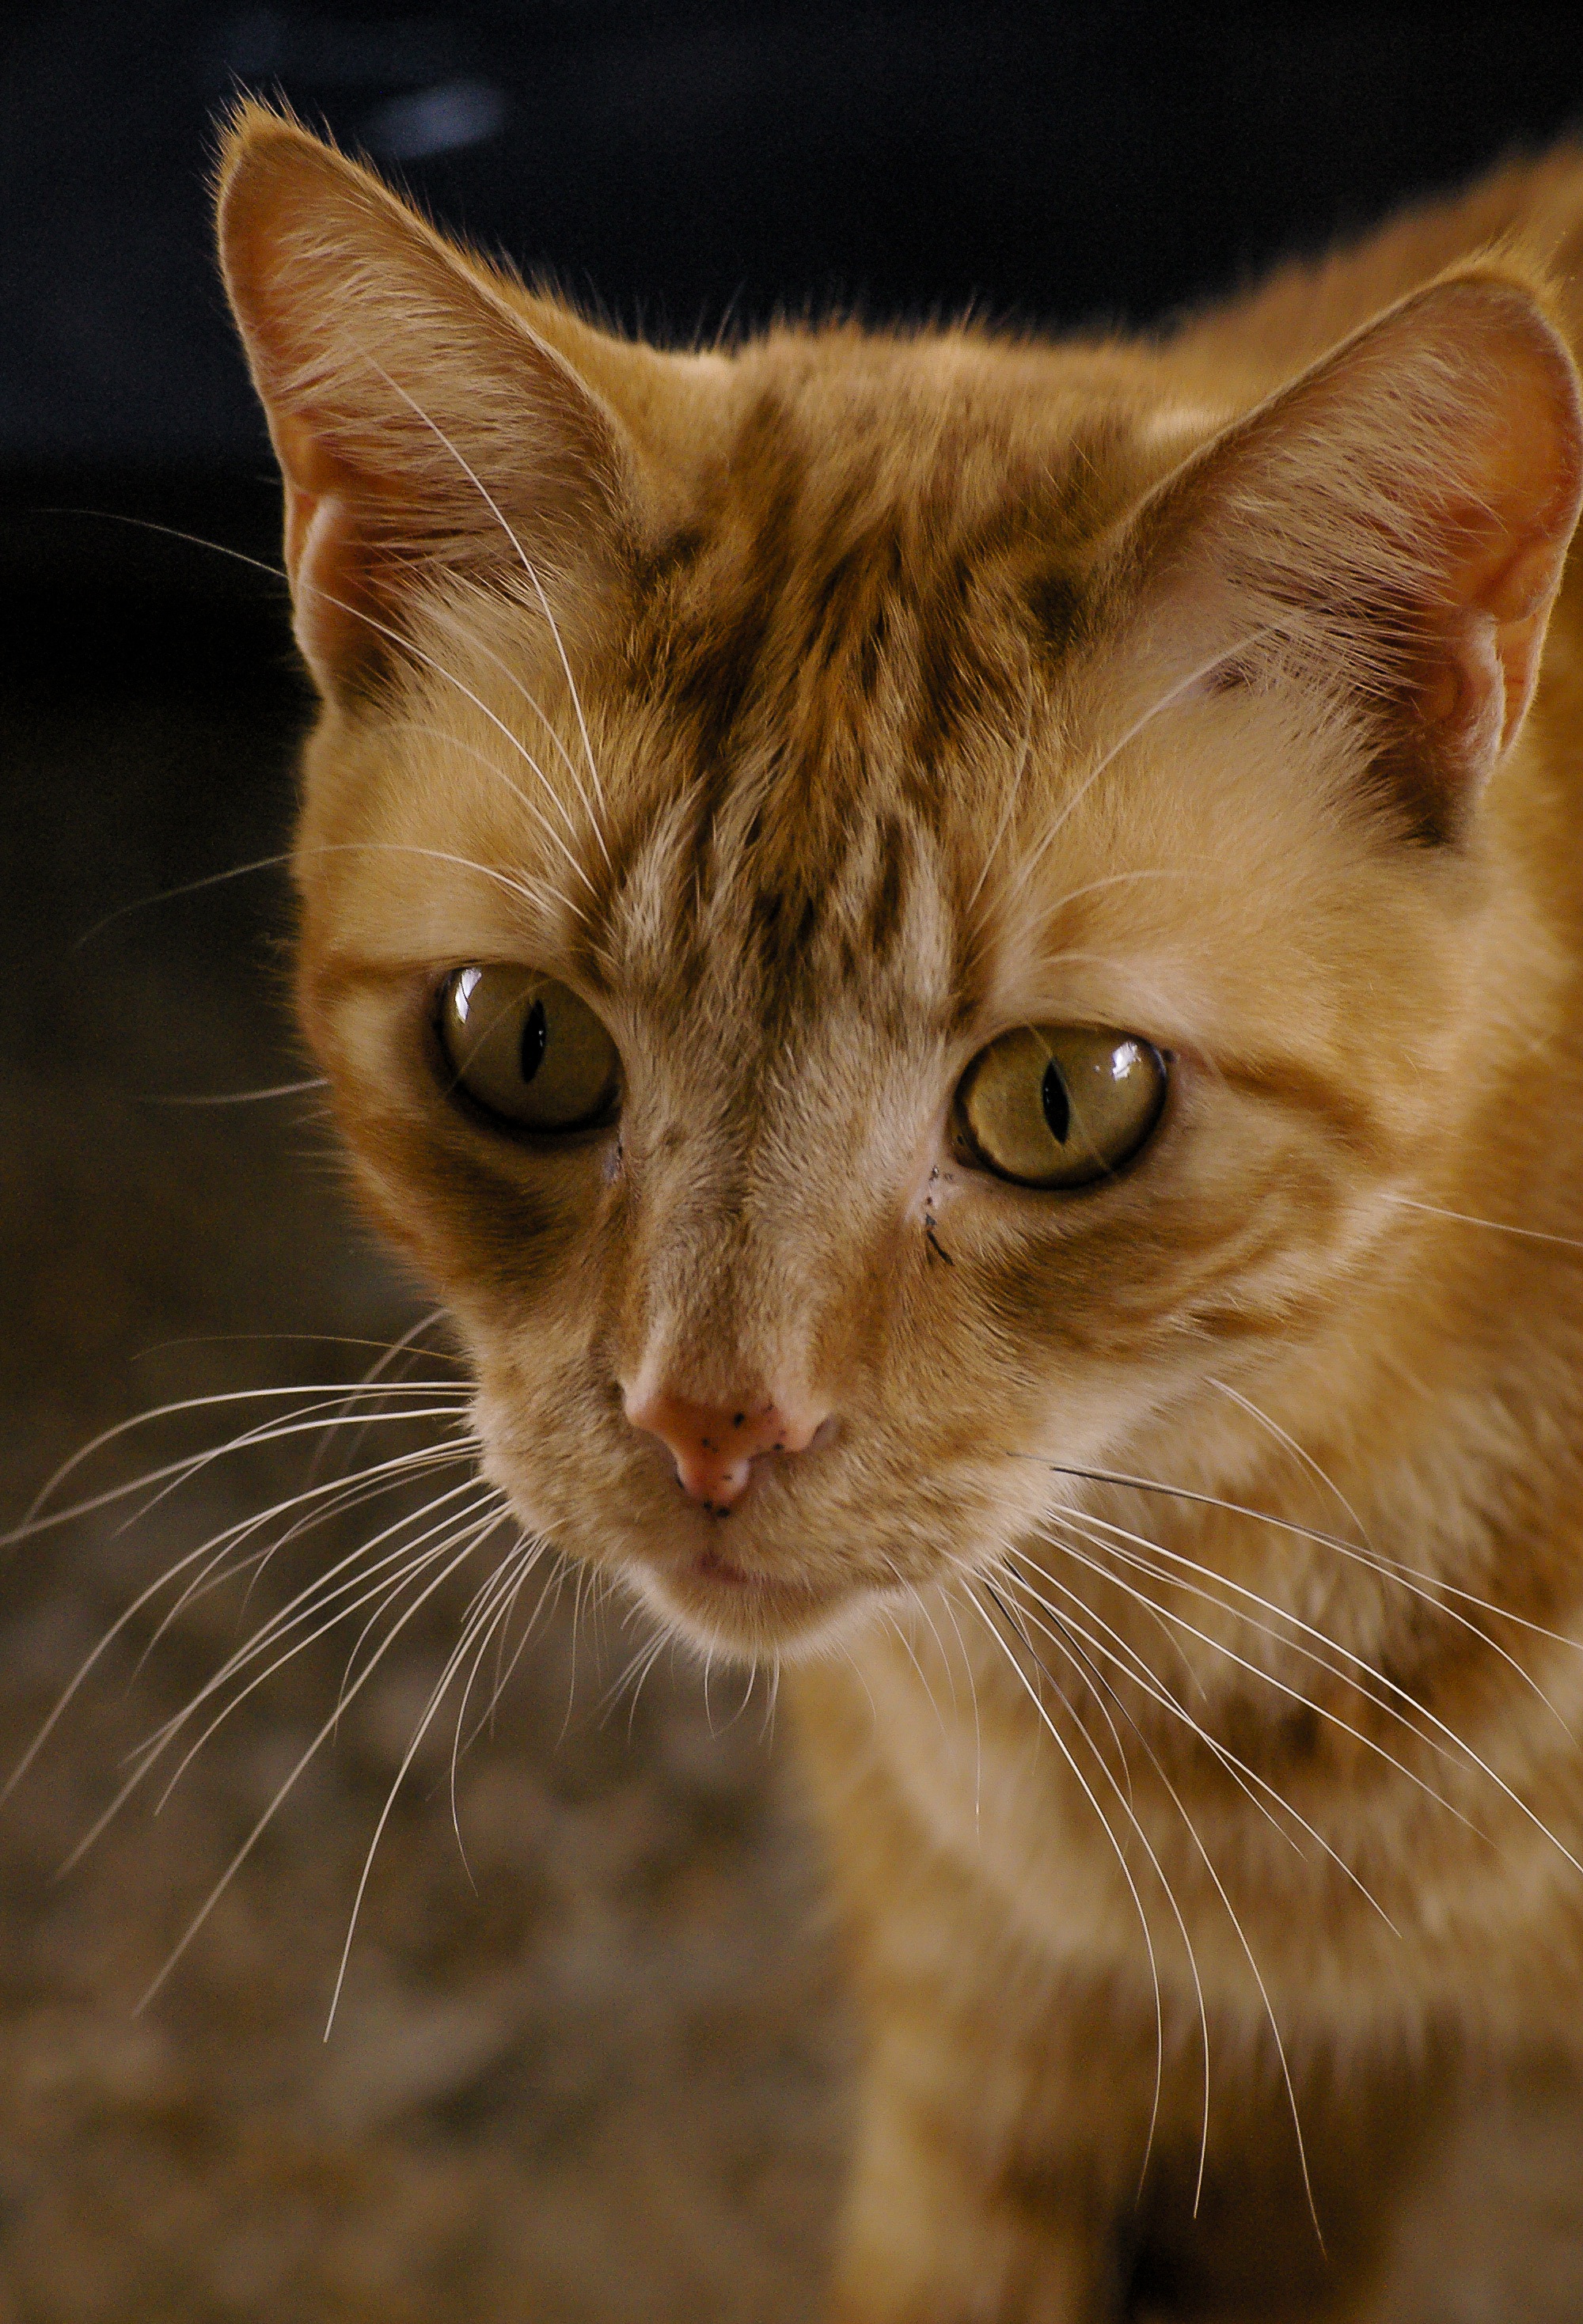
fur, cat, mammal, fauna, close up, nose, eyes, whiskers, snout, vertebrate, ginger, tabby cat, bengal, european shorthair, small to medium sized cats, cat like mammal, carnivoran, domestic short haired cat, rusty spotted cat, toyger